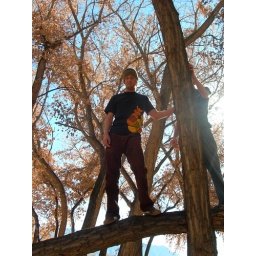
Greg &amp;amp; Rex exploring above the forest floor along the Rio Grande River in NM.